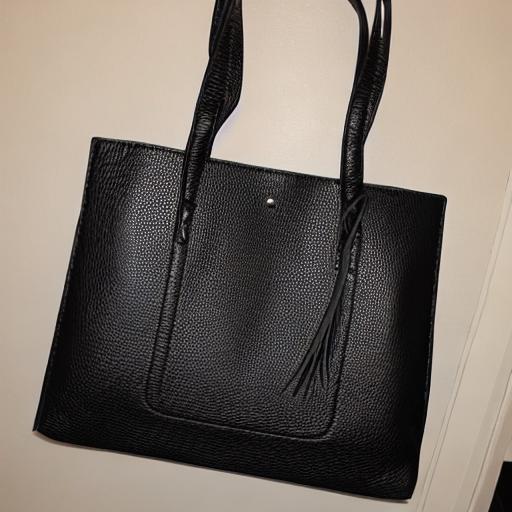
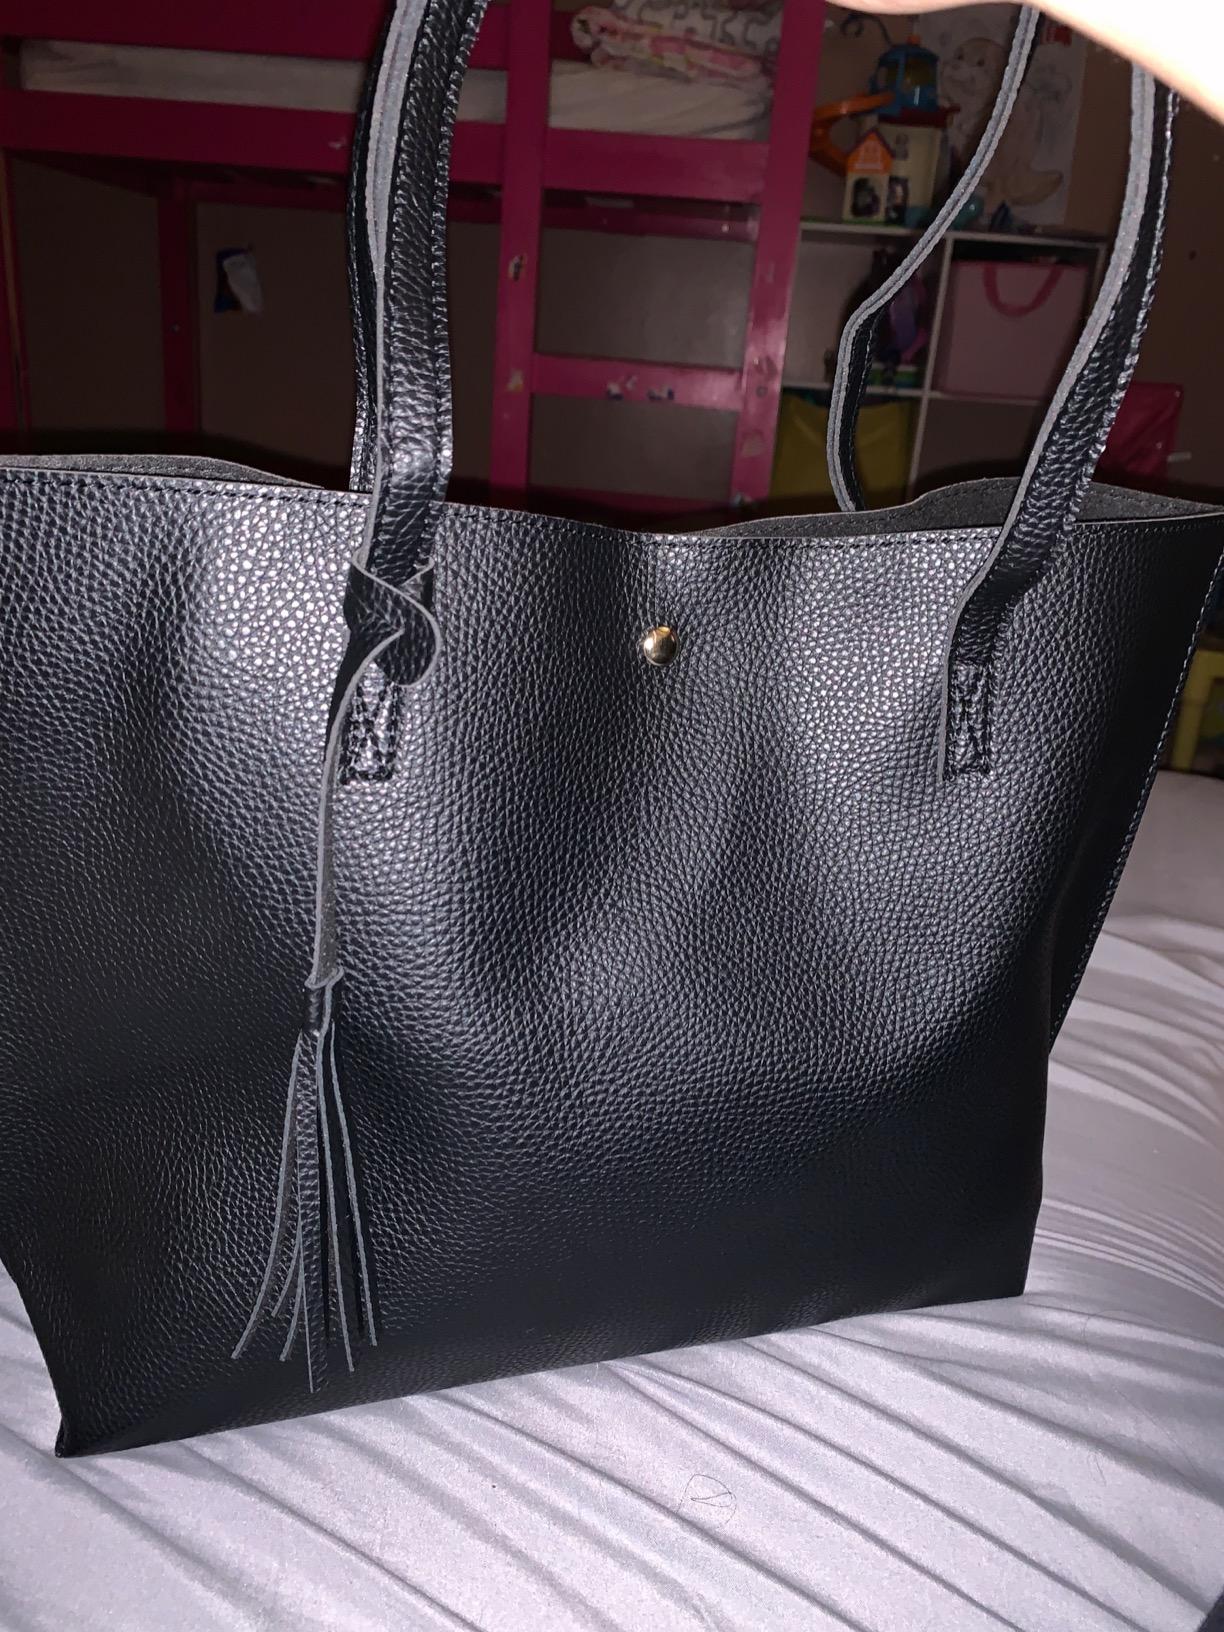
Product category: accessories_handbag
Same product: no